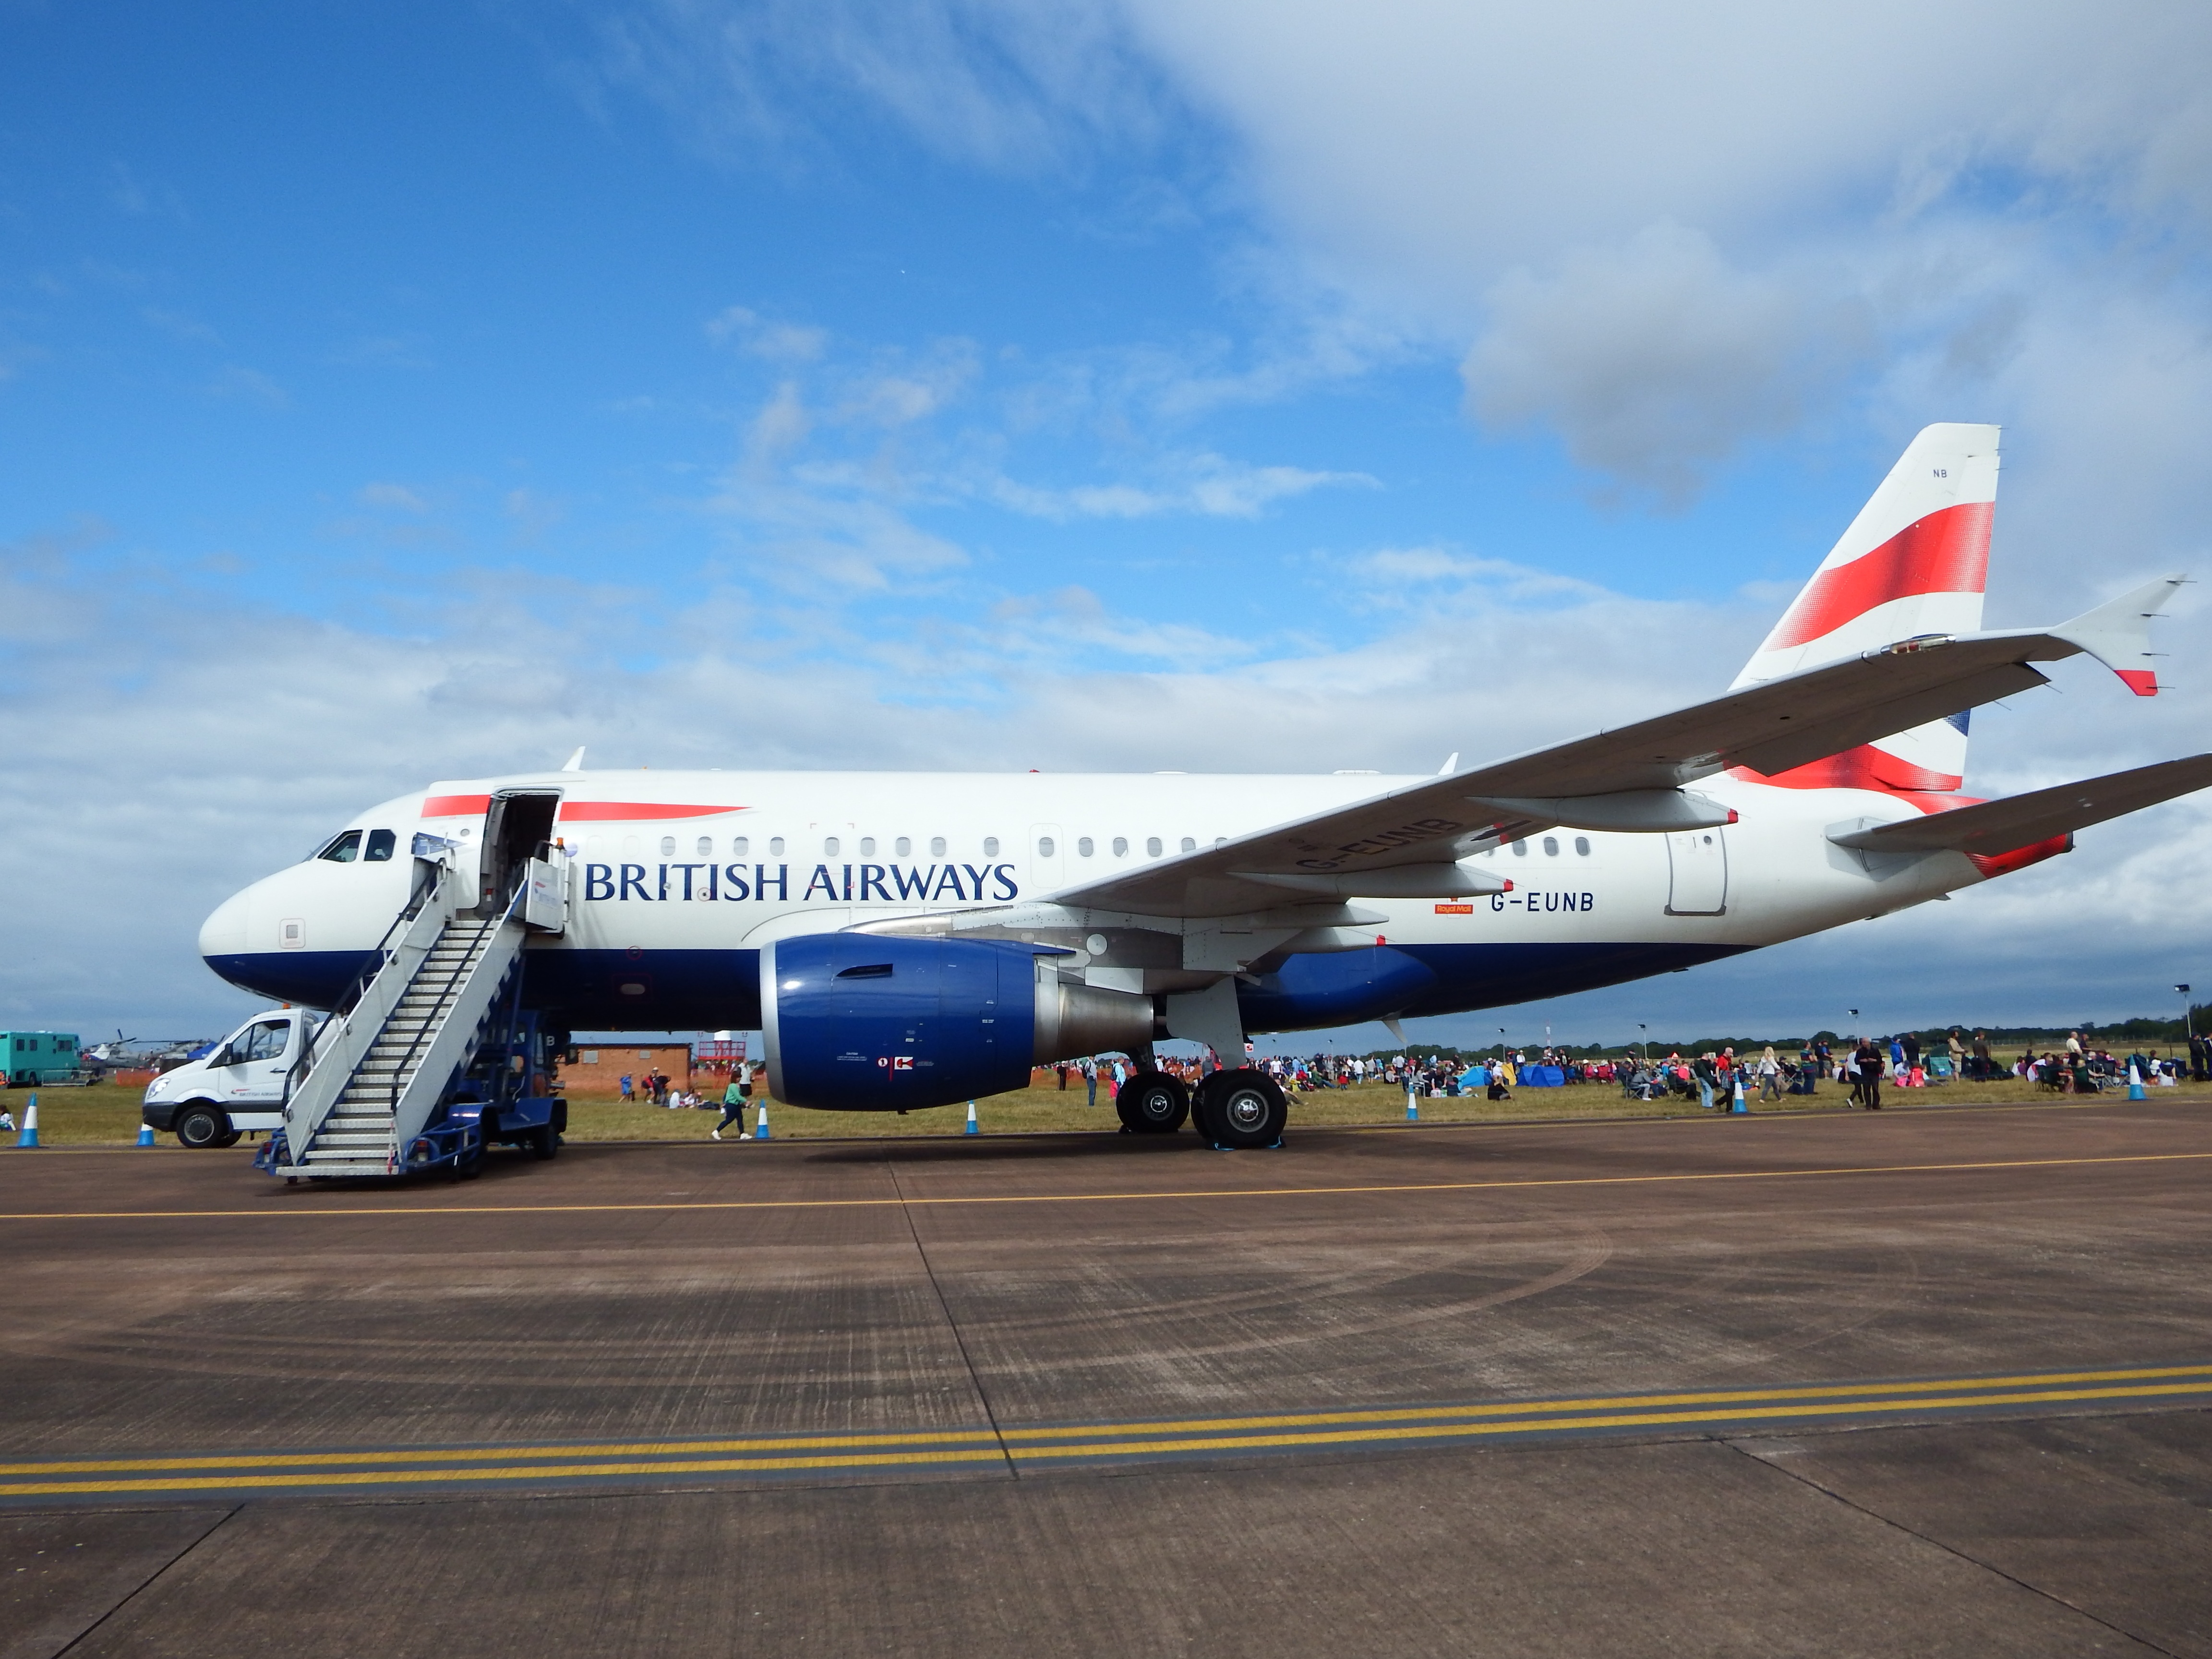
airplane, aircraft, vehicle, airline, aviation, airliner, airbus, boeing, takeoff, jet aircraft, airbus a330, boeing 777, british airways, boeing 767, air travel, boeing 757, atmosphere of earth, wide body aircraft, narrow body aircraft, airport apron, airbus a320 family, passenger plane